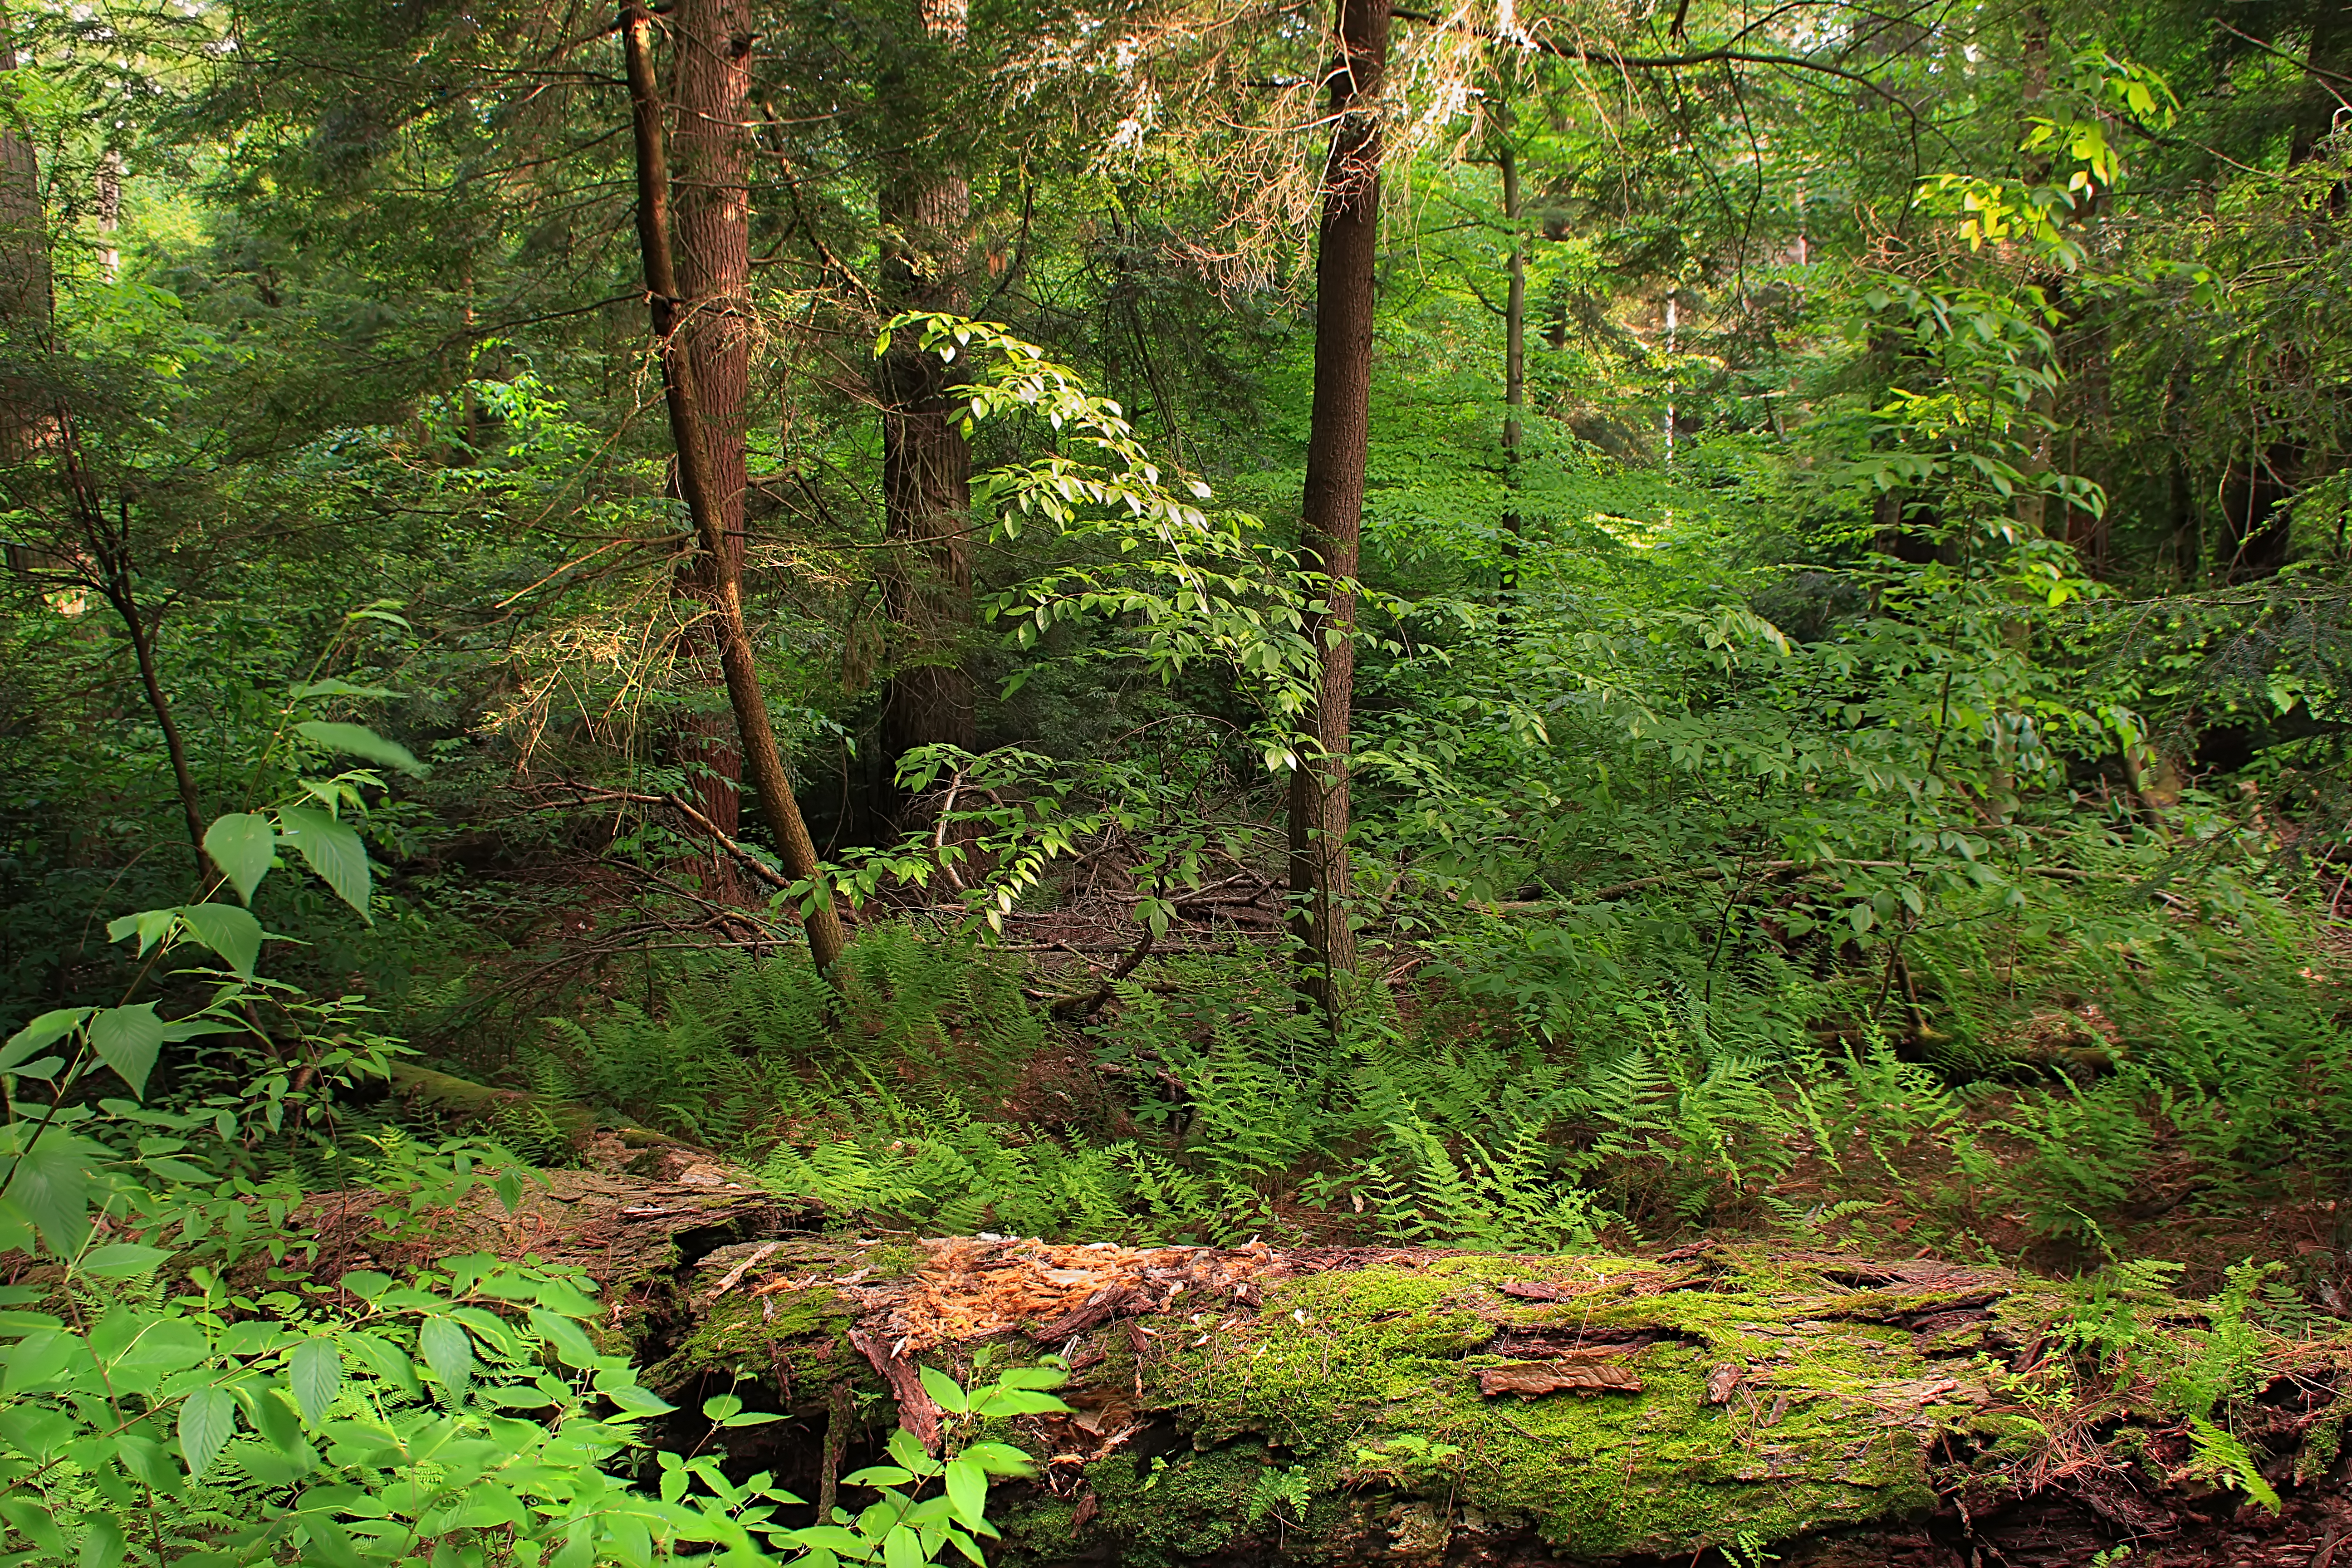
tree, nature, forest, wilderness, branch, plant, hiking, trail, leaf, moss, wildlife, foliage, stream, log, spring, green, jungle, autumn, flora, plants, trees, leaves, creativecommons, coniferous, vegetation, rainforest, deciduous, wetland, pennsylvaniawilds, hemlocks, easternhemlocks, tsugacanadensis, understory, undergrowth, whitepines, easternwhitepines, pinusstrobus, trunks, ferns, pennsylvania, oldgrowthforest, americanbeeches, fagusgrandifolia, warrencounty, relictforest, woodland, habitat, ecosystem, biome, old growth forest, natural environment, geographical feature, temperate broadleaf and mixed forest, temperate coniferous forest